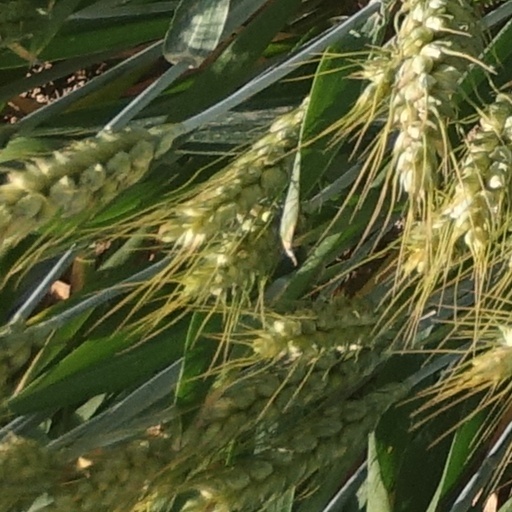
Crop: wheat